Battle of Poitiers

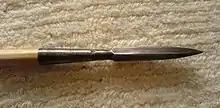

The longbow used by the English and Welsh archers was unique to them; it took up to ten years to master and an experienced archer could discharge up to ten arrows per minute well over . Computer analysis by Warsaw University of Technology in 2017 demonstrated that heavy bodkin point arrows could penetrate typical plate armour of the time at . The depth of penetration would be slight at that range; predicted penetration increased as the range closed or against armour of less than the best quality available at the time. At short range longbow arrows could pierce any practicable thickness of plate armour if they struck at the correct angle. Archers carried one quiver of 24 arrows as standard. There may have been a resupply of ammunition from the wagons to the rear during the battle to at least some longbowmen; the archers also ventured forward during pauses in the fighting to retrieve arrows.